Anne Hutchinson

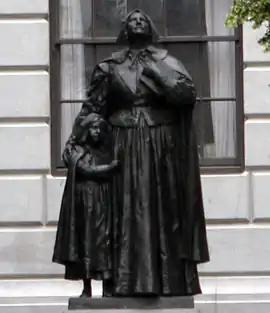
A photograph of a metal statue of a woman standing upright with her head tilted upward and her eyes looking up. She is dressed in a full dress, and beside her is a young girl who is clinging on to her.

Not long after the settlement of Aquidneck Island, the Massachusetts Bay Colony made some serious threats to annex the island and the entire Narragansett Bay area, causing Hutchinson and other settlers much anxiety. This compelled her to move totally out of the reach of the Bay colony and its sister colonies in Connecticut and New Haven and move into the jurisdiction of the Dutch. Hutchinson went to New Netherland some time after the summer of 1642 with seven of her children, a son-in-law, and several servants—16 total persons by several accounts. There they settled near an ancient landmark called Split Rock, not far from what became the Hutchinson River in northern Bronx, New York City. Other Rhode Island families were in the area, including the Throckmortons and the Cornells. By one account, Hutchinson bought her land from John Throckmorton (for whom Throggs Neck is named) who had earlier been a settler of Providence with Roger Williams, but was now living in New Netherland.